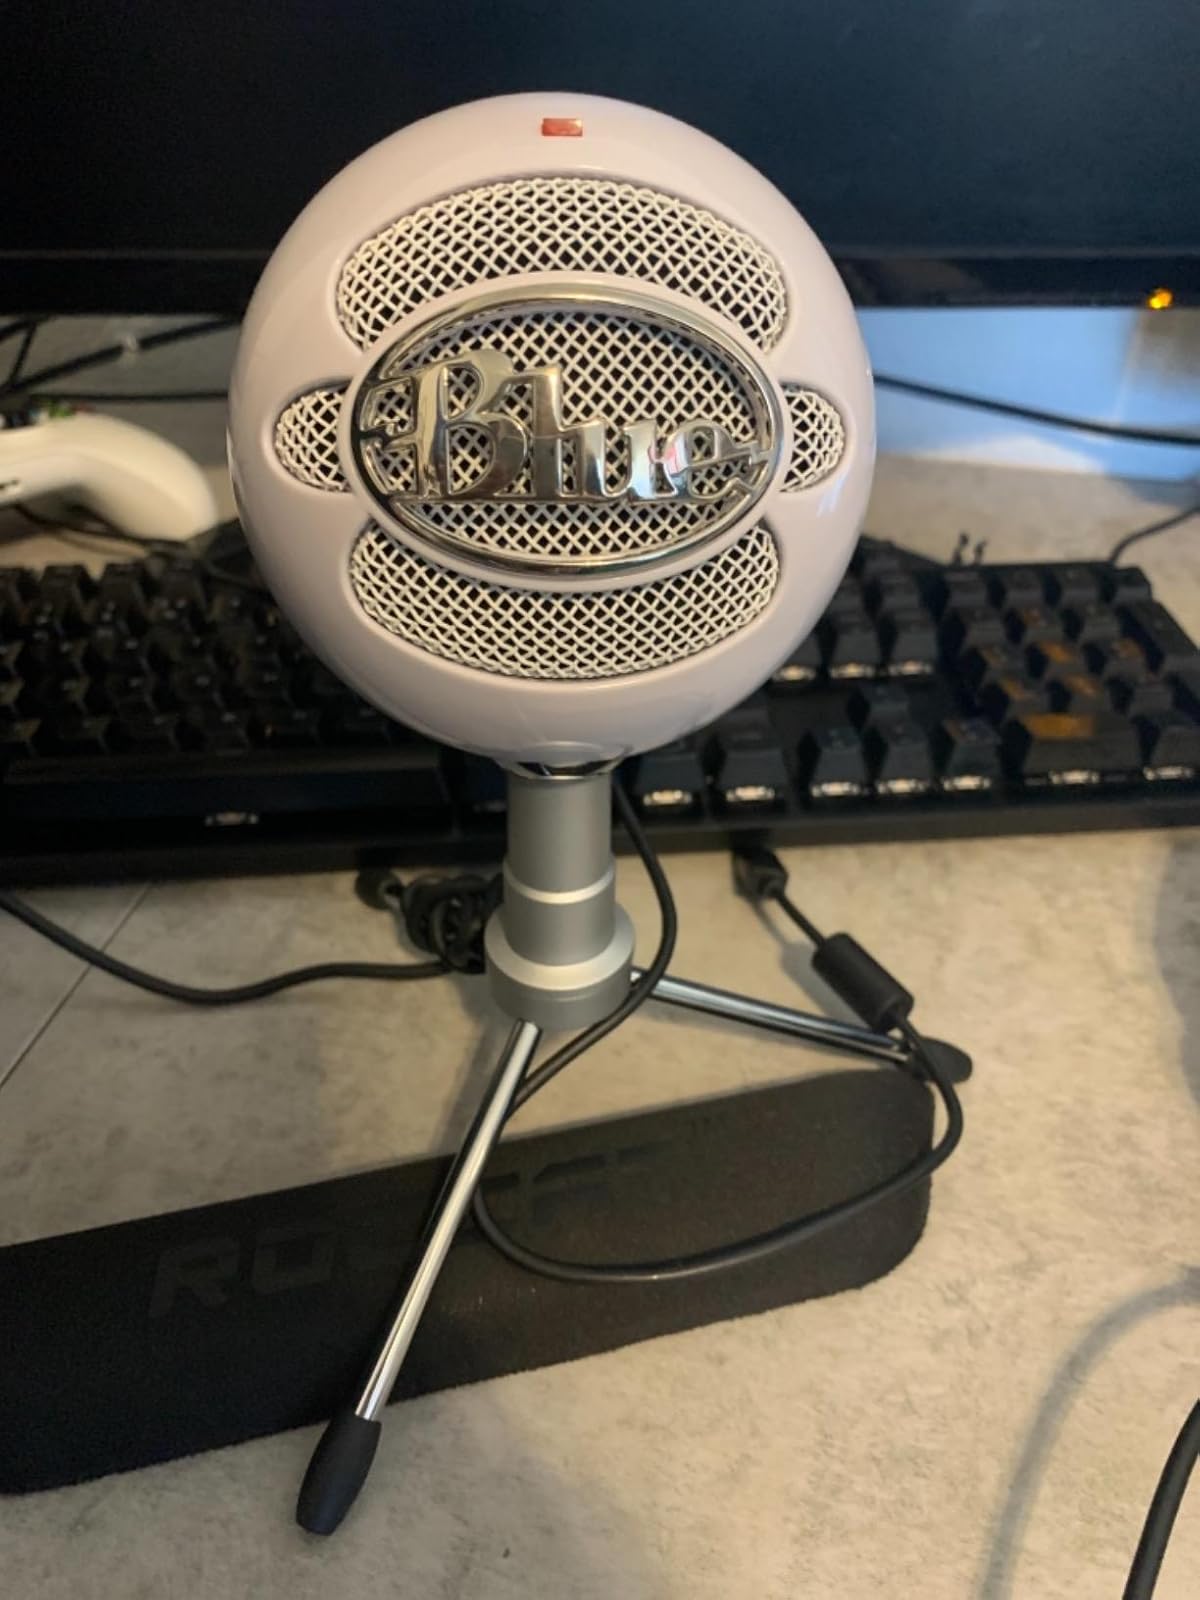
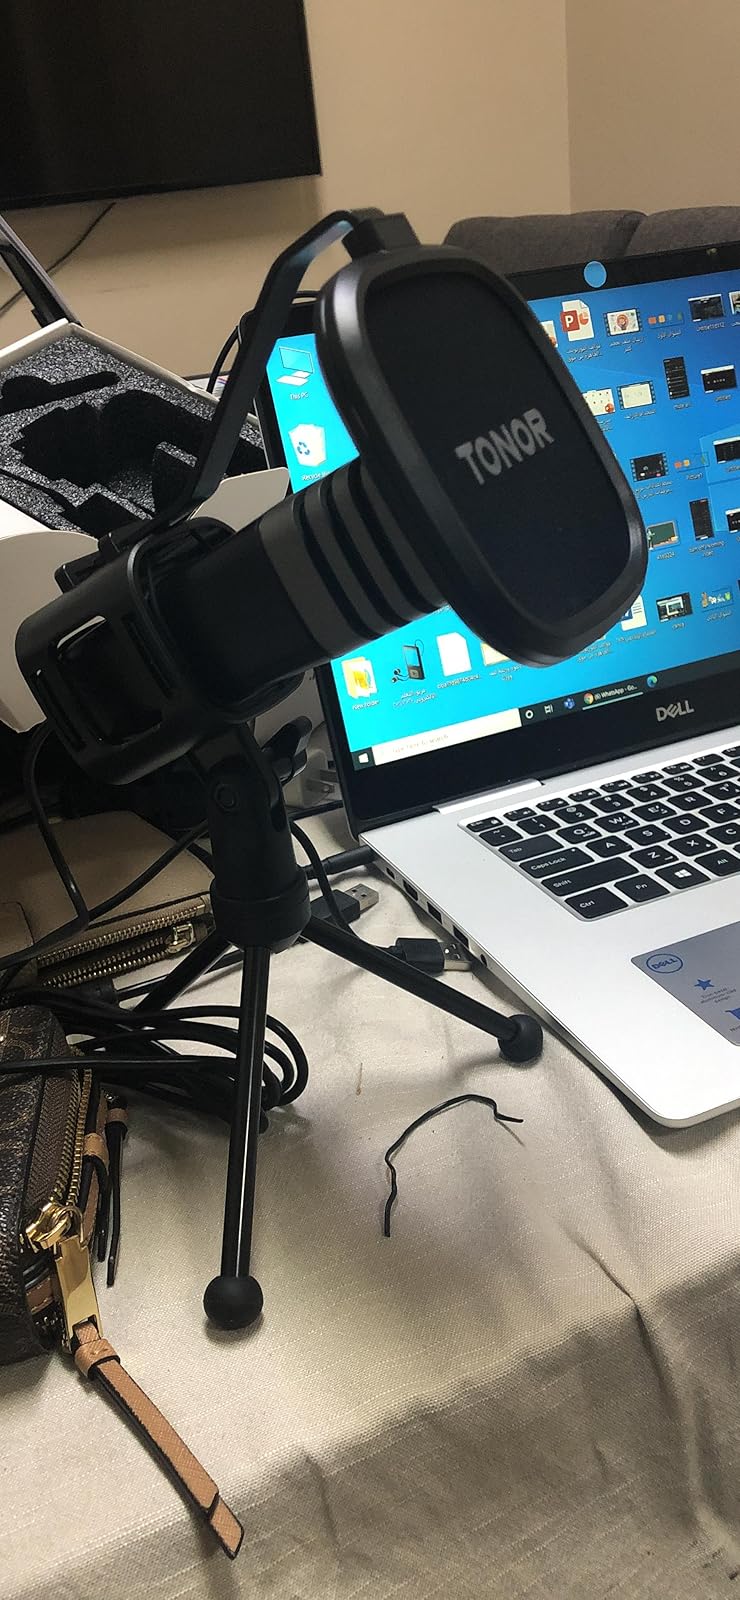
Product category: microphone
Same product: no